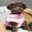
Label: dog